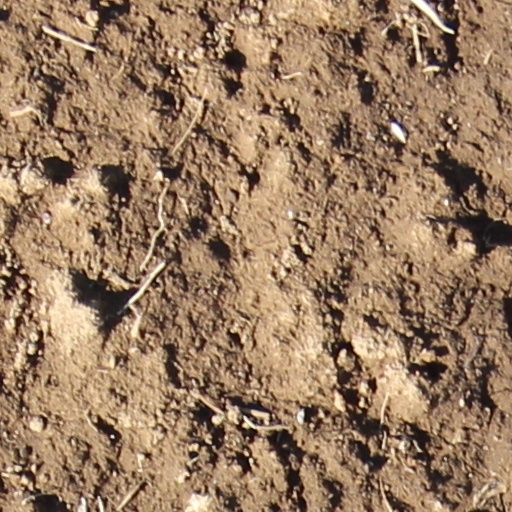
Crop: wheat